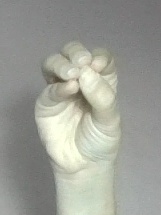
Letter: ha